Public school (United Kingdom)

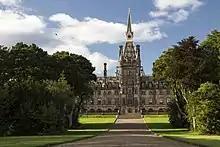
Fettes College, Edinburgh, 1870

The arms of 24 public schools on a 1911 postcard. From top to bottom (left to right):